Baylor Law School

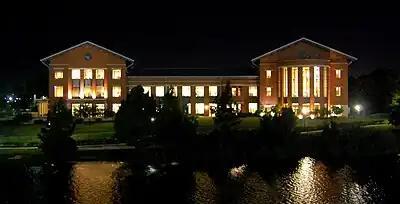
Baylor Law School on the banks of the Brazos River.

For the classes entering in 2022, Baylor Law School accepted 23.8% of applicants and 17.57% of those accepted enrolled with the average enrollee having a 163 LSAT score and 3.72 undergraduate GPA.